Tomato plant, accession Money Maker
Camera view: tilt-top (135 deg); turntable rotation: 120 degrees
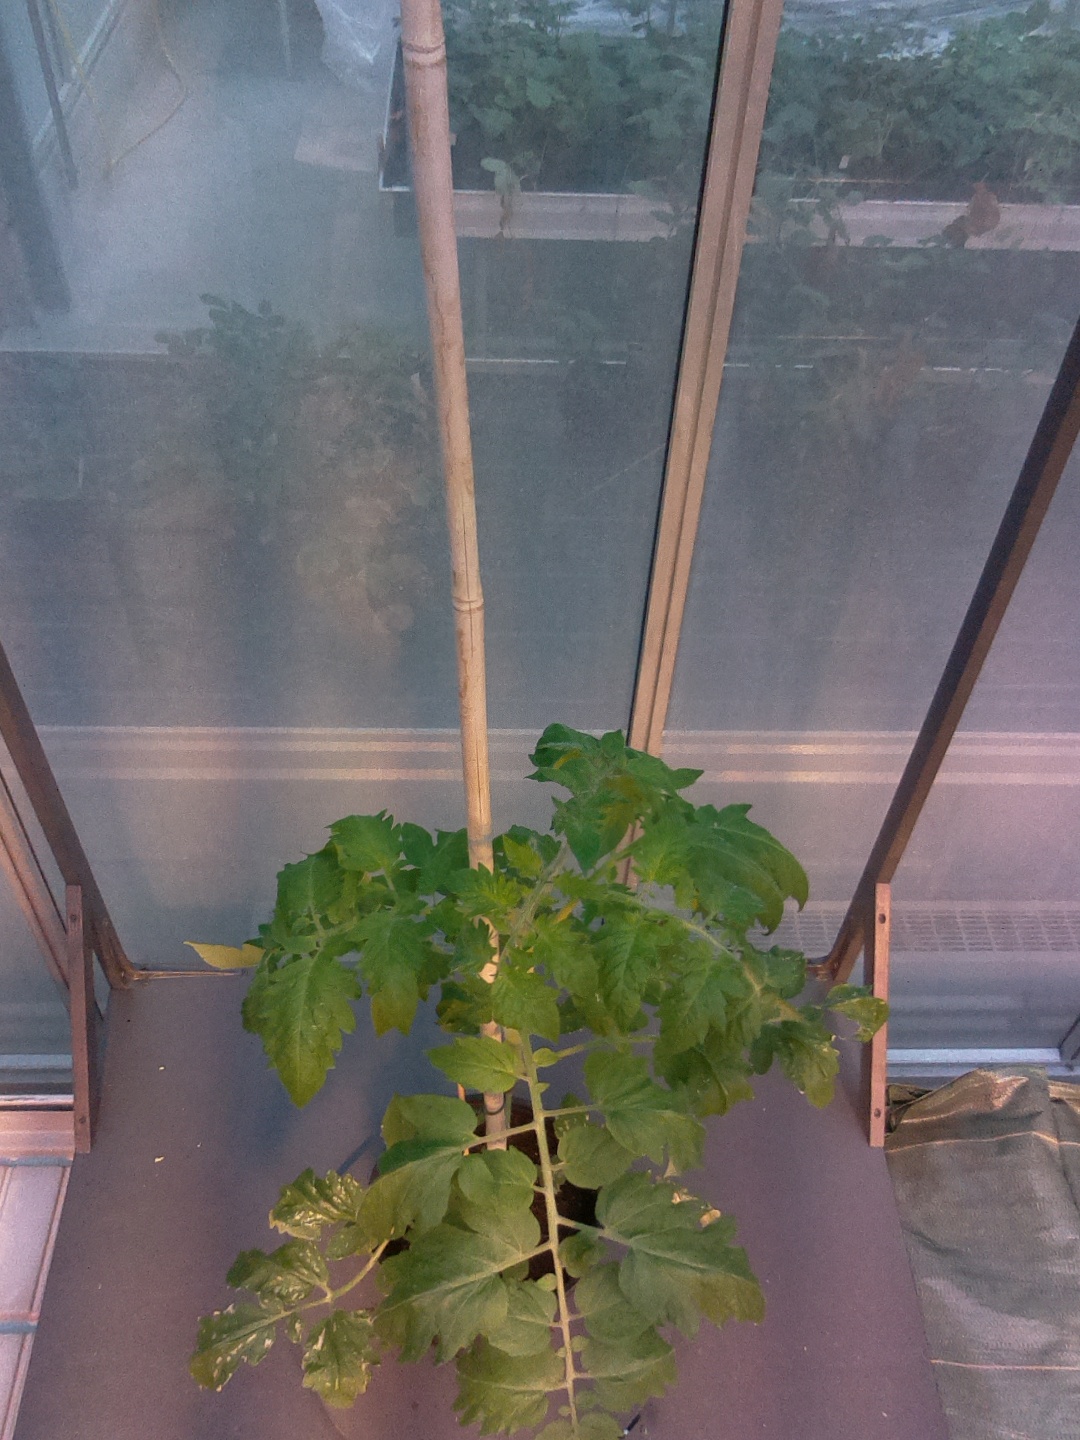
BBCH growth stage 52: 2 inflorescences visible